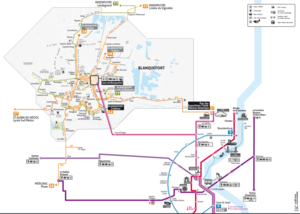
Plan du réseau TBM dans la commune de Blanquefort [Bus et Tram]
Blanquefort est une commune du Sud-Ouest de la France, située dans le département de la Gironde en région Nouvelle-Aquitaine.